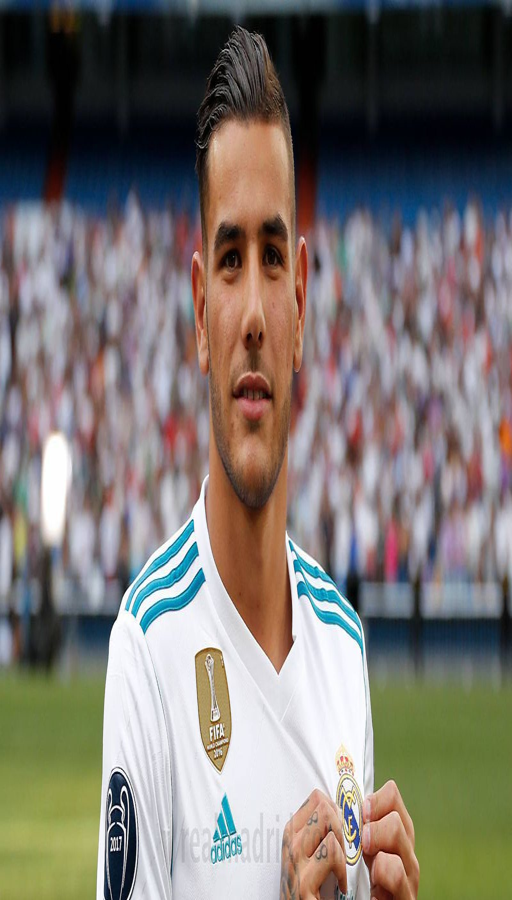
person officially presented as a player